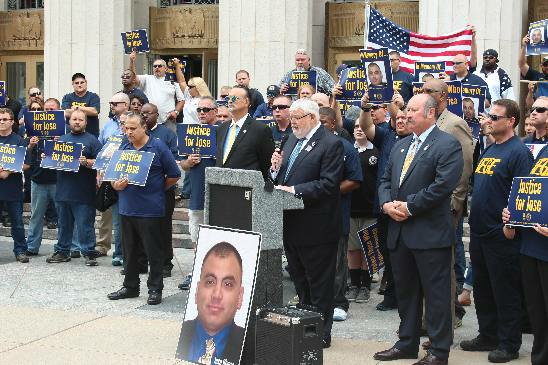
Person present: Yes